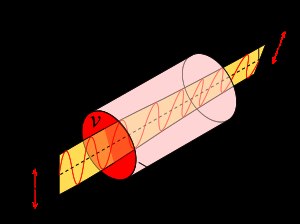
Faradayeffekten
Polariserande rotation på grund af faradayeffekten.
Faradayeffekten eller Faradayrotationen er den roterende effekt der får magnetens feltlinjer til at skifte retning.